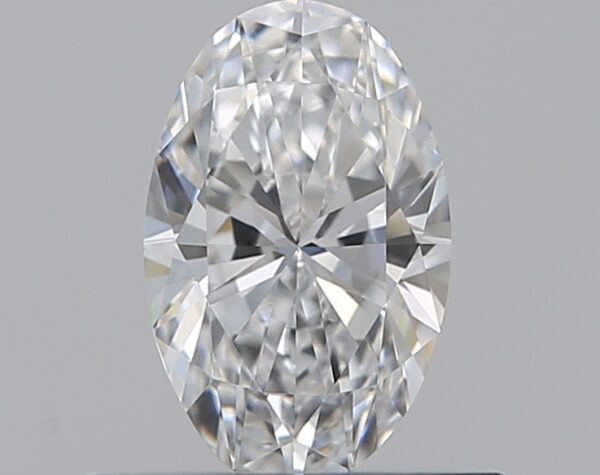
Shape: oval
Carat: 0.5
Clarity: VVS2
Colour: D
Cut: EX
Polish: EX
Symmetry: VG
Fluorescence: N
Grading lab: GIA
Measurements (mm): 6.83 x 4.28 x 2.68